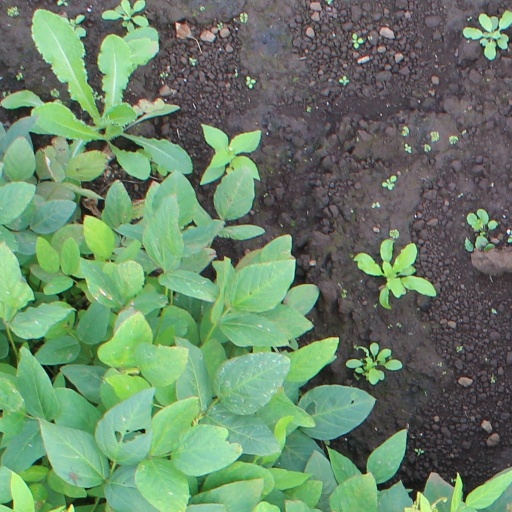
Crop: soybean